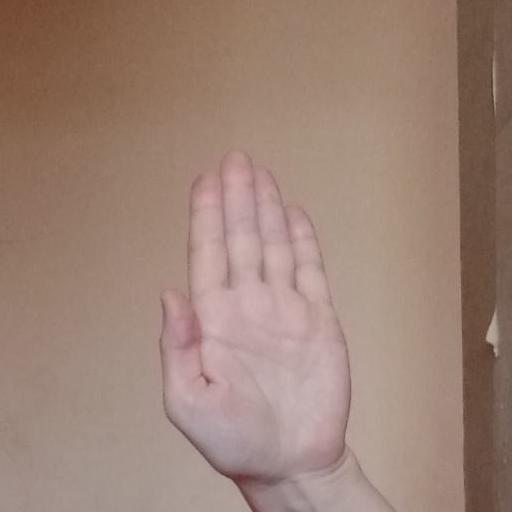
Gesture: stop